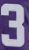
Number: 3